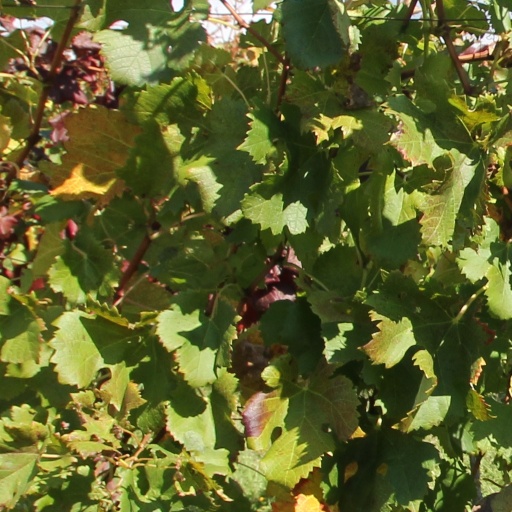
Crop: grape